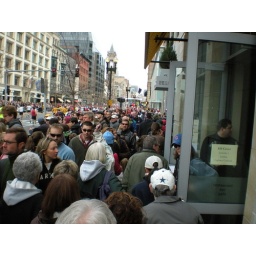
Like I've said: lots of people running by, and a lot more not running, standing in my way.